Atlantic City, New Jersey

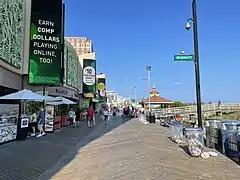
Atlantic City boardwalk at Brighton Avenue

Boardwalk Hall, formally known as the "Historic Atlantic City Convention Hall", is an arena in Atlantic City along the boardwalk. Boardwalk Hall was Atlantic City's primary convention center until the opening of the Atlantic City Convention Center in 1997. The Atlantic City Convention Center includes of showroom space, 5 exhibit halls, 45 meeting rooms with of space, a garage with 1,400 parking spaces, and an adjacent Sheraton hotel. Both the Boardwalk Hall and Convention Center are operated by the Atlantic City Convention & Visitors Authority.